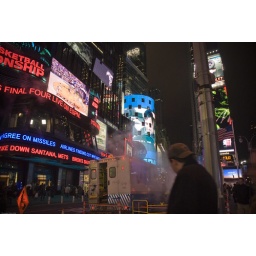
Throw in Decker, some replicants and a flying car and we're there.